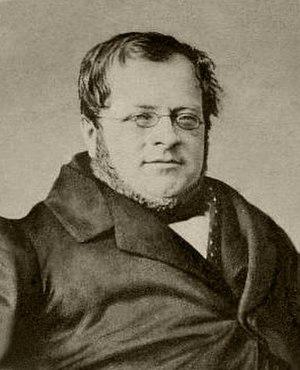
Cette page concerne l'année 1858 du calendrier grégorien.
L'alliance franco-sarde est un pacte militaire signé par le Royaume de Sardaigne et l'Empire français le 28 janvier 1859. Il confirme la substance et modifie les détails des accords de Plombières conclus par le Président du conseil Cavour et Napoléon III en juillet 1858.
Le barbaresco est un vin rouge DOCG issu du cépage nebbiolo à robe profonde et intense, aux arômes de violette et de fruits, puis épicés. Il est tannique, concentré, avec une bonne acidité. Il est cultivé dans la région du Piémont.
Camillo Paolo Filippo Giulio Benso, comte de Cavour, né à Turin le 10 août 1810 et décédé dans la même ville le 6 juin 1861, est un homme d'État piémontais, important partisan et acteur de l'unité italienne. Il est considéré, avec Giuseppe Garibaldi, Victor-Emmanuel II et Giuseppe Mazzini, comme l'un des « pères de la patrie » italienne.